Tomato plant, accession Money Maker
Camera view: vertical (180 deg); turntable rotation: 0 degrees
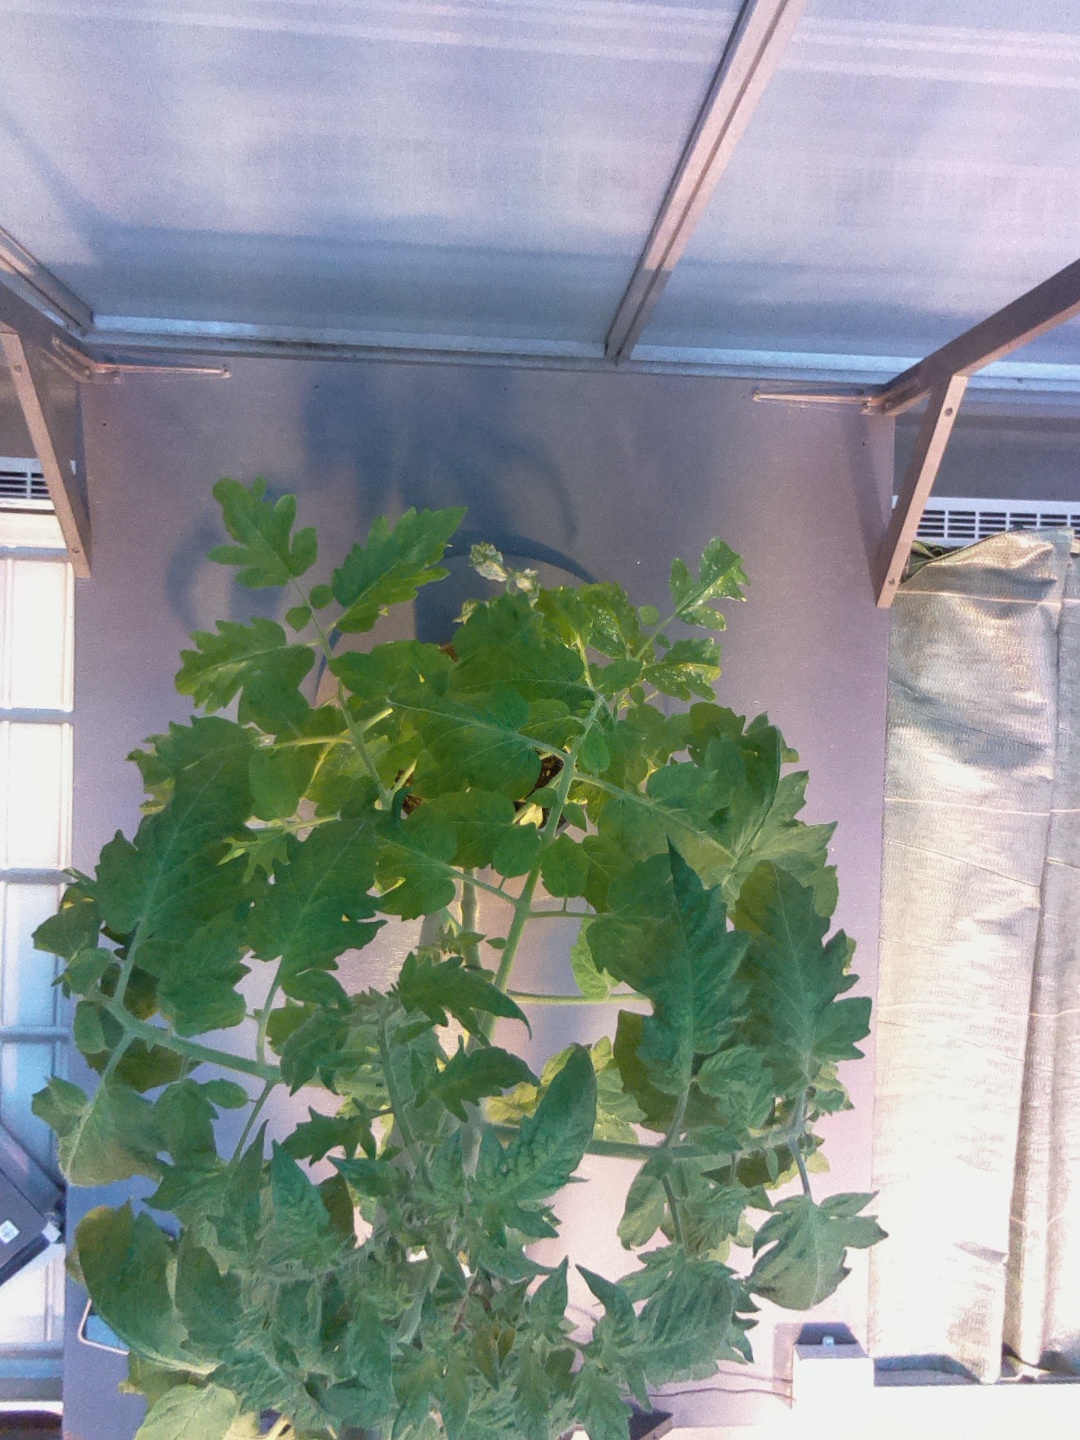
BBCH growth stage 63: 30%-40% of flowers open